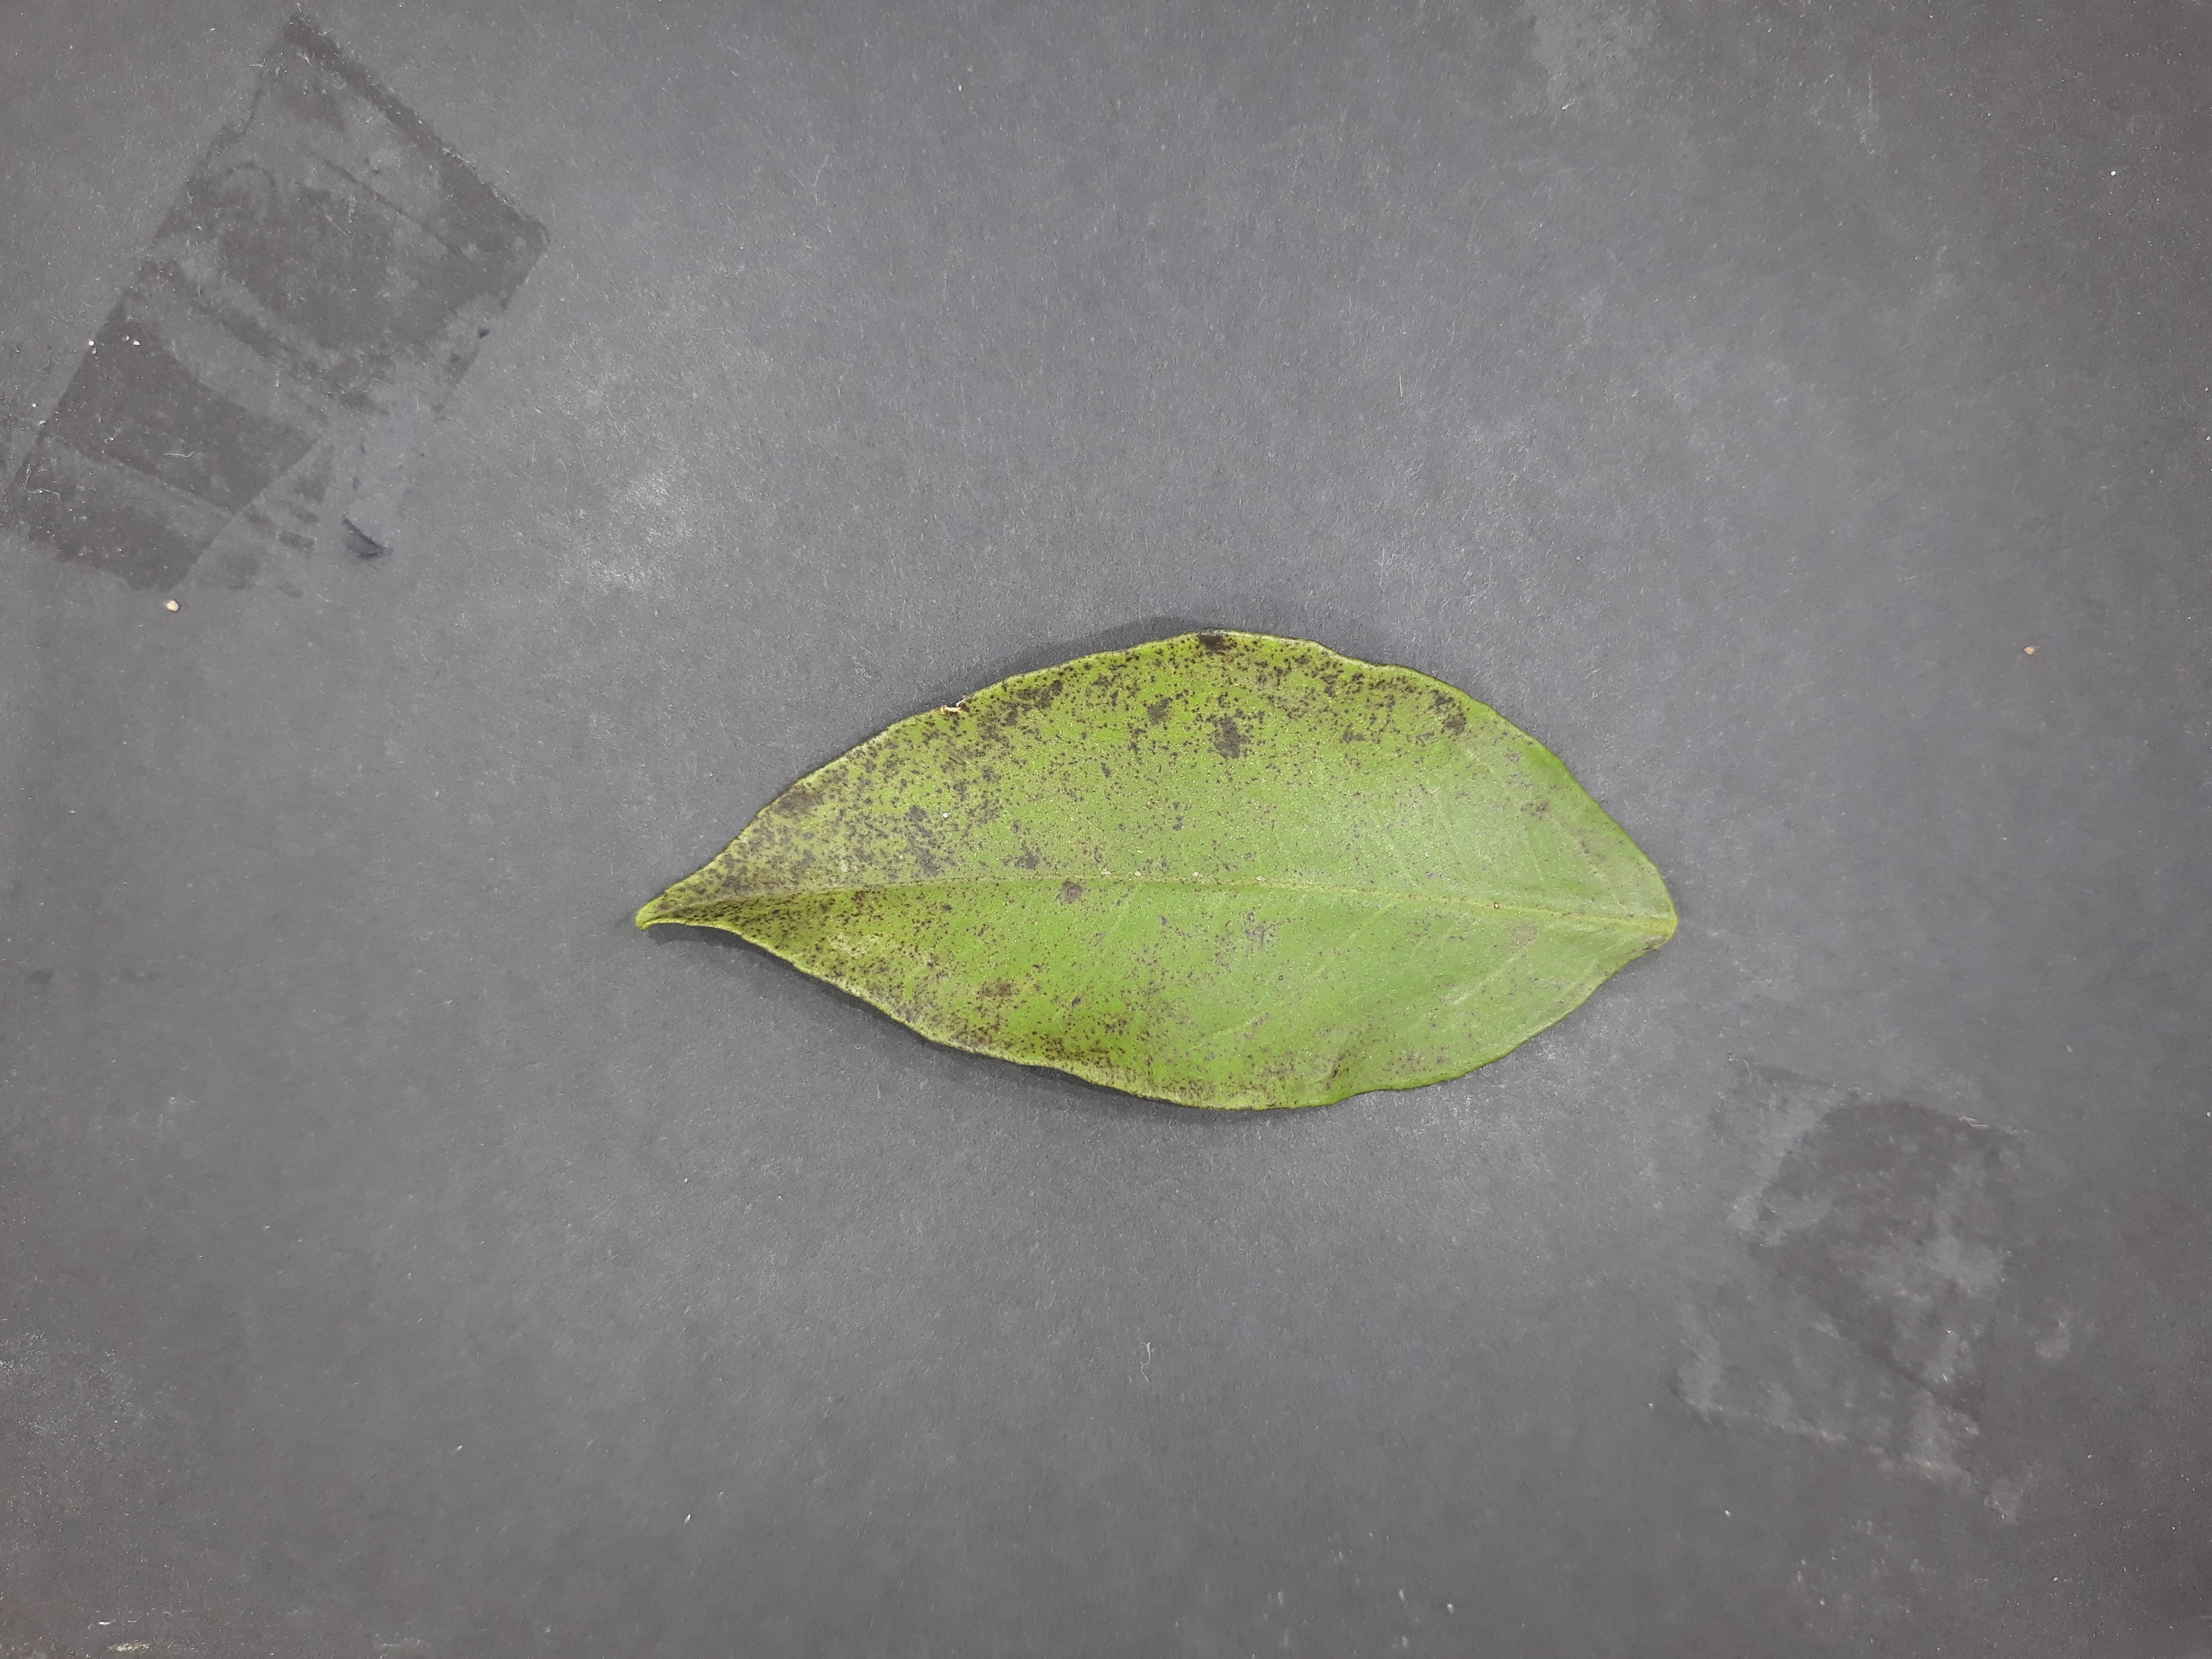
Label: Greasy_spot